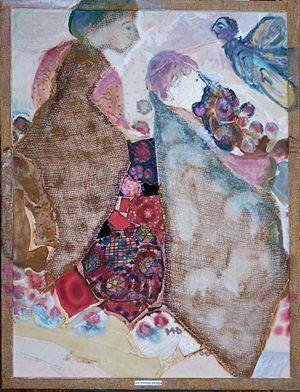
Margret Hofheinz-Döring est une peintre allemande et artiste graphique.